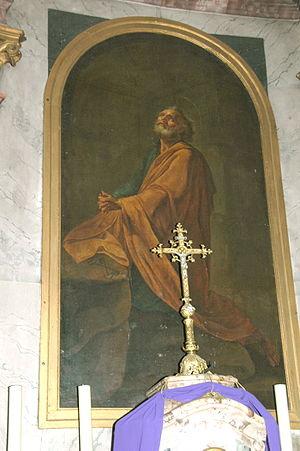
Peinture de François Devosge
Battrans est une commune française située dans le département de la Haute-Saône, en région Bourgogne-Franche-Comté.